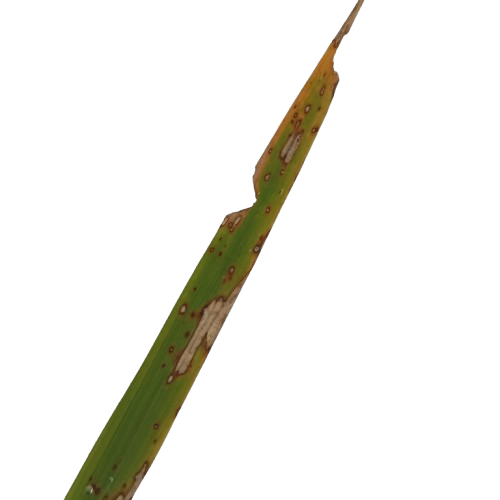
Label: Rice Blast